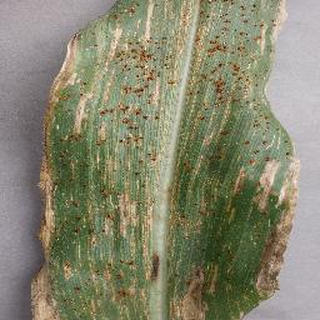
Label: corn_cercospora_leaf_spot